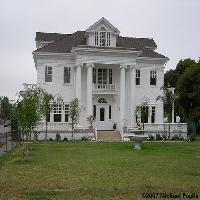
Weather: cloudy or overcast